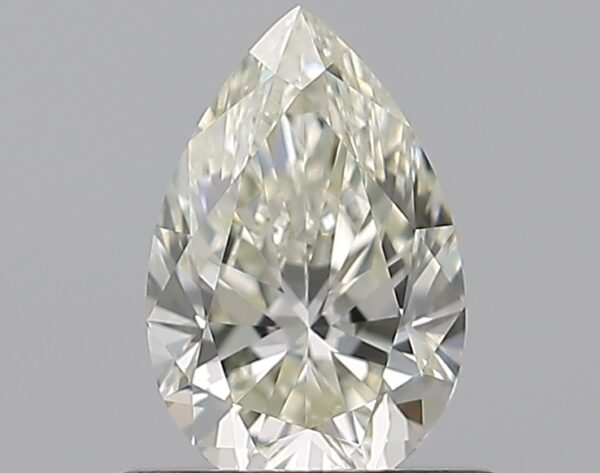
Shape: pear
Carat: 0.55
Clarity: VS1
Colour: L
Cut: EX
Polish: EX
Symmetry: VG
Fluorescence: ST
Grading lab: GIA
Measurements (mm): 6.89 x 4.53 x 2.9